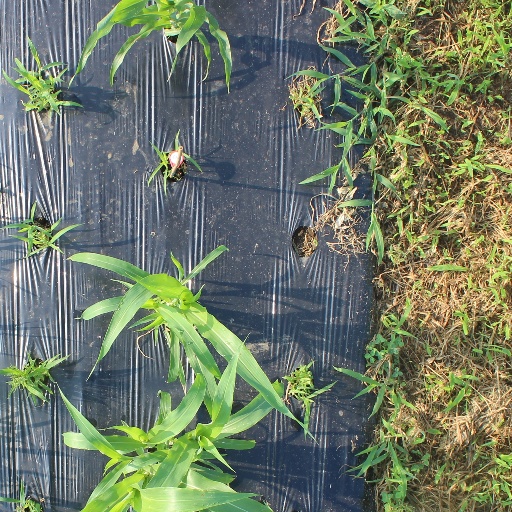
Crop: sorghum